Carnoustie

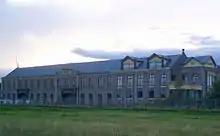
James Smieton's Panmure Works, built 1857. Now housing D.J. Laing

In 1851, shoe maker John Winter opened a shop near The Cross. His business grew such that he built a large factory in 1874 at the foot of East Path (now Park Avenue/Queen Street), employing 200 people and producing 2,000 pairs of shoes and boots a week. His son, George, took over the business and built the impressive mansion, Winterdyne, that overlooks Carnoustie House Grounds at the top of Queen Street. Production ceased in 1958, and the Lousen Park sheltered housing complex was subsequently built at the site.